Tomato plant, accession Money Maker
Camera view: vertical (180 deg); turntable rotation: 240 degrees
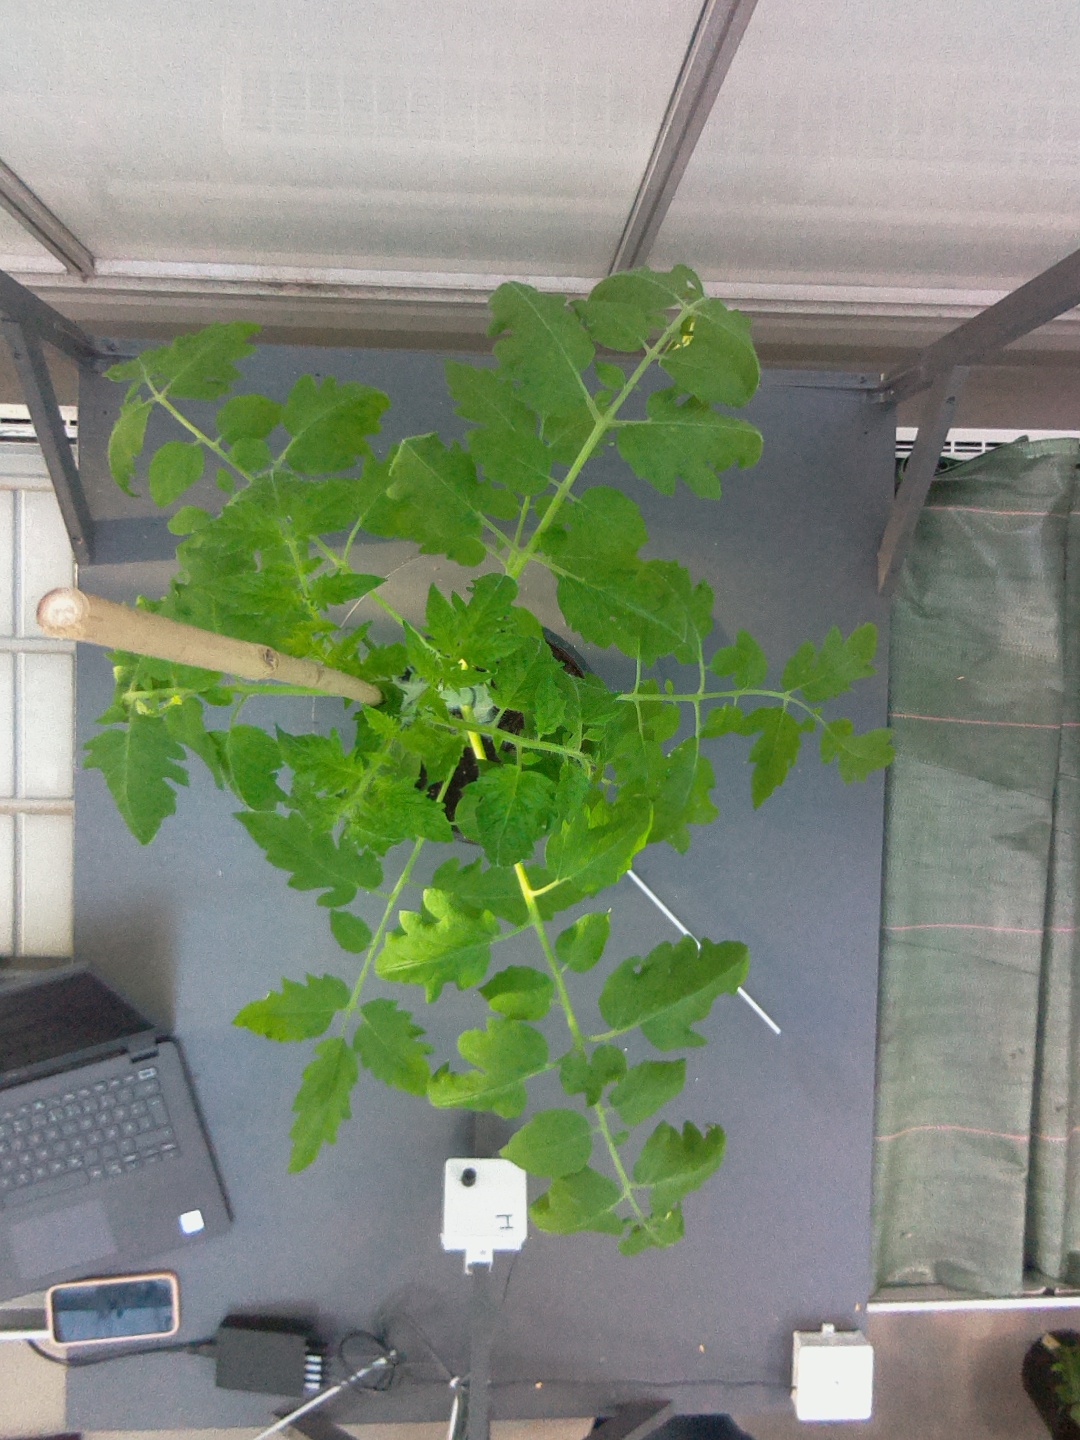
BBCH growth stage 17: 14 of true leaves visible